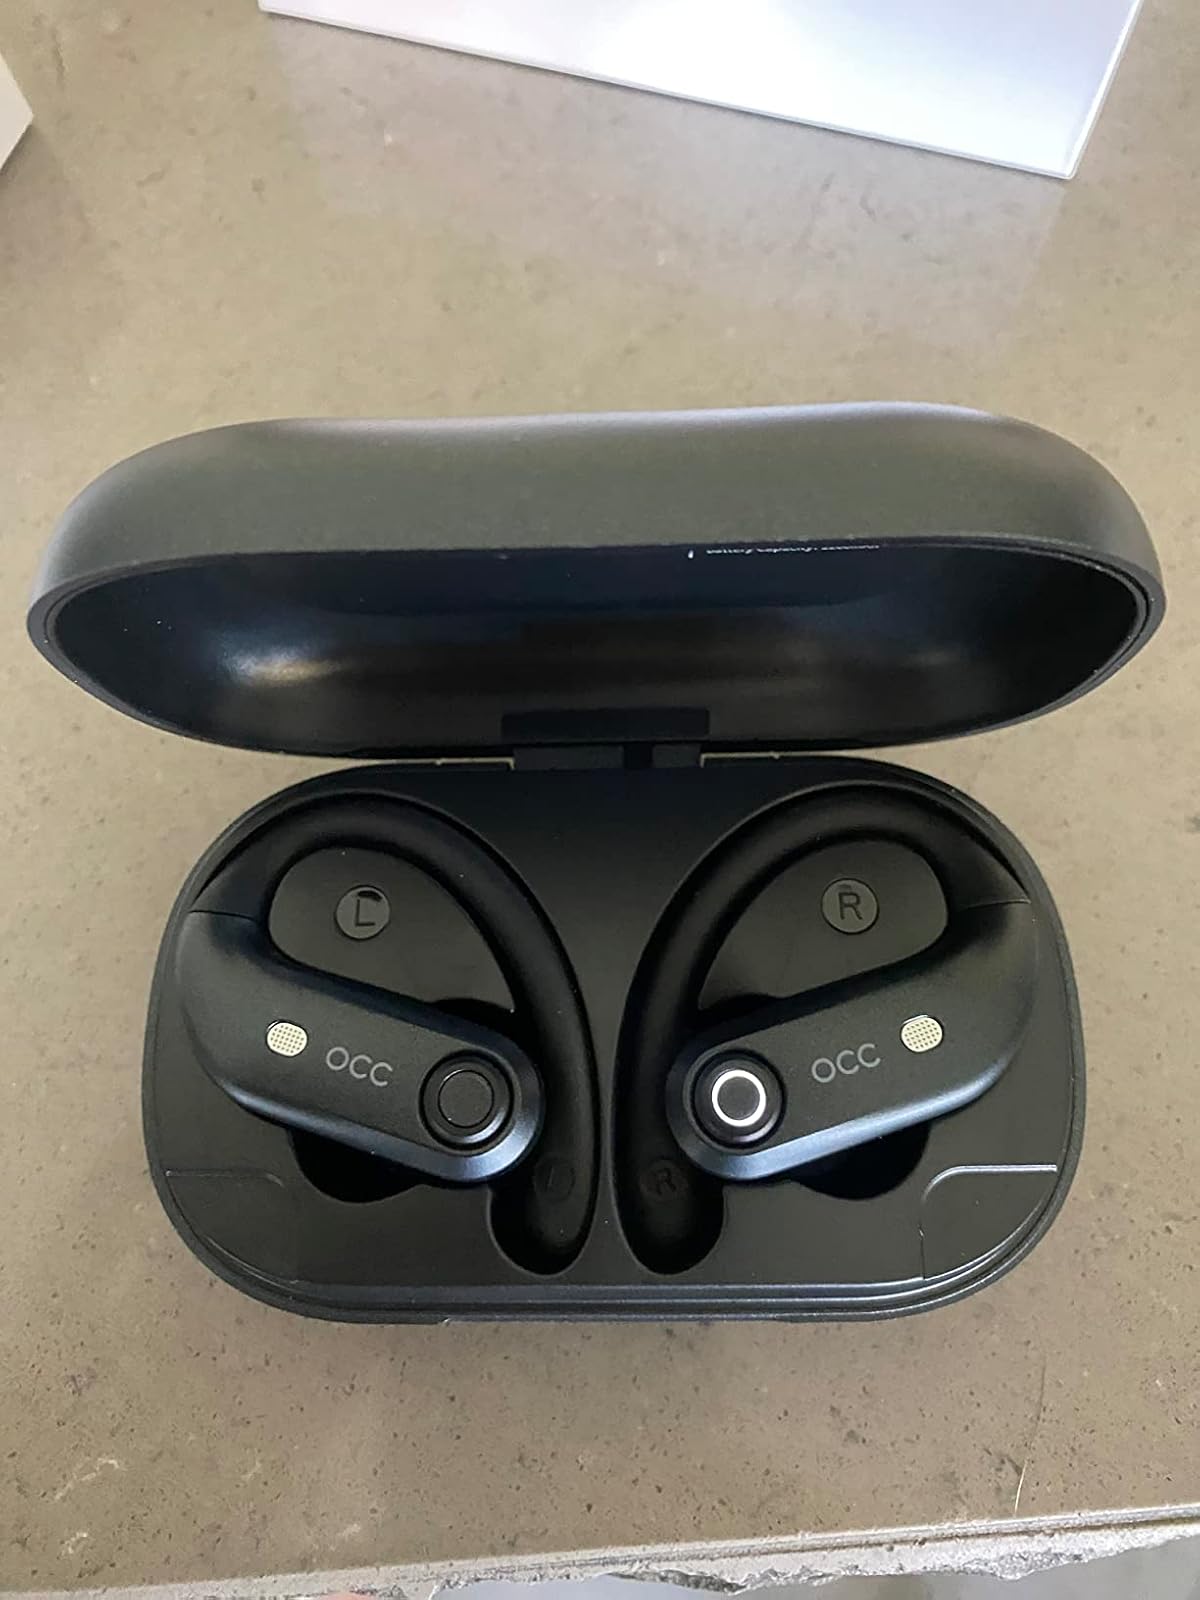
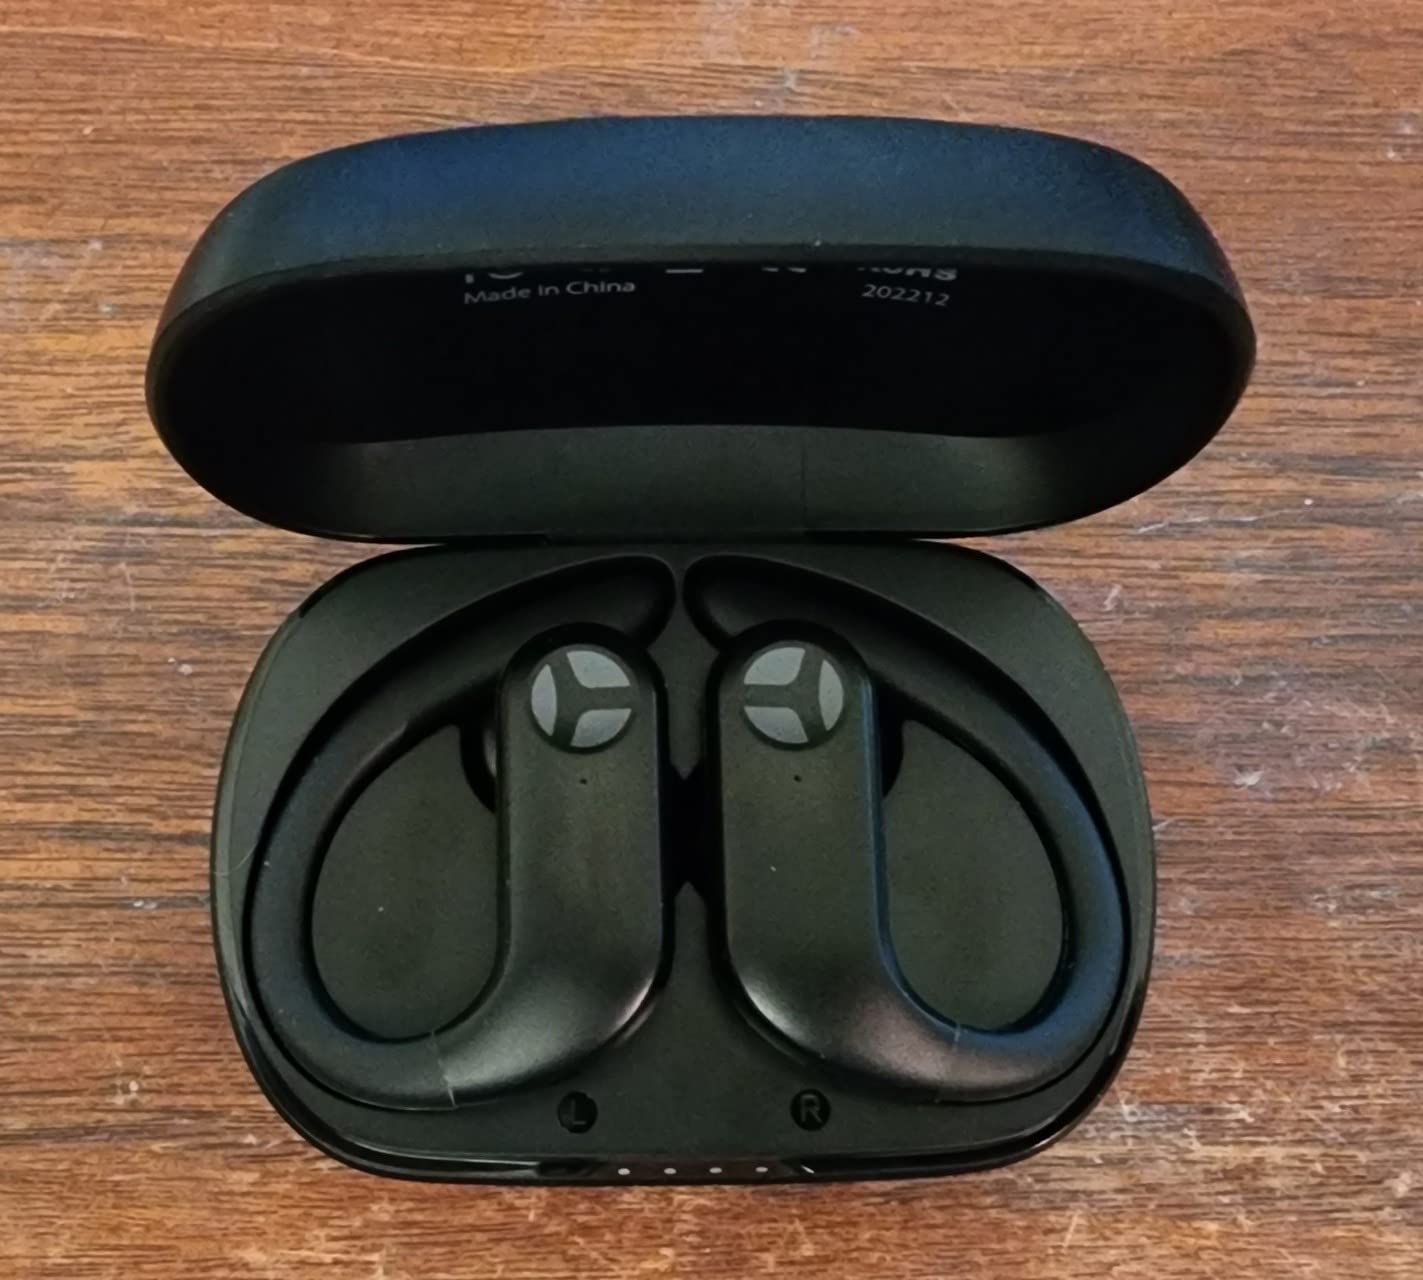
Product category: earbuds
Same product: no